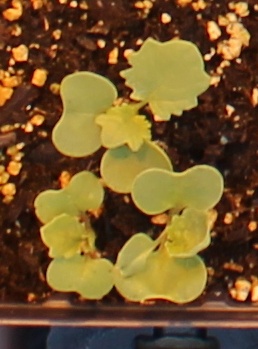
Label: Canola